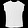
Label: T - shirt / top